Peopling of Oceania

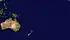
Satellite image centered on Oceania.

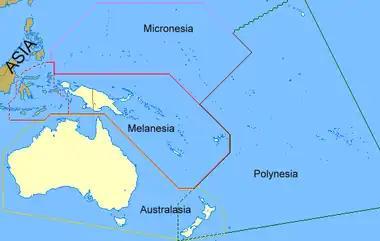
Oceania and its five major subdivisions.

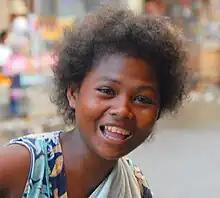
Ati woman from the Philippines (Negrito)

Oceania is a geographical region with disputed borders but generally encompasses Australia, New Guinea, Melanesia, Micronesia, and Polynesia.